Dandenong Ranges

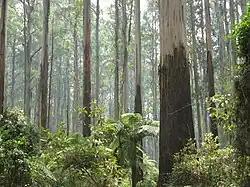
Sherbrooke Forest

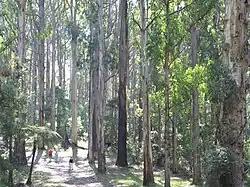
Olinda Forest, west of Olinda Falls

The range is the remains of an extinct volcano last active 373 million years ago. It consists predominantly of Devonian dacite and rhyodacite.